Nature reserves in Jordan

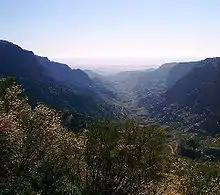
Dana Gorge

Dana Biosphere Reserve, often simply called Dana Nature Reserve, is located in and around the town of Dana in the mountains east of Wadi Araba. The geography of the reserve is characterized by steep cliffs in rocky wadis covered by small trees and shrubs. The varied geology switches from limestone to sandstone to granite. Some illegal activities such as grazing and woodcutting continue. Illegal hunting threatens ibex and chukar populations.